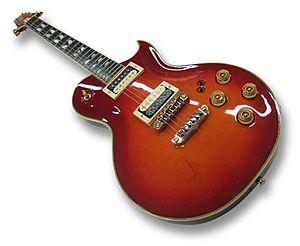
Matsumoku Industrial était une compagnie industrielle basée à Matsumoto au Japon, active de 1951 à 1987. On connait aujourd'hui Matsumoku surtout pour sa fabrication de guitares et guitares basses, notamment pour les marques Epiphone et Aria. Elle fit partie des nombreuses usines de la ville de Matsumoto à avoir produit des instruments de musique, avec notamment FujiGen et Gotoh.